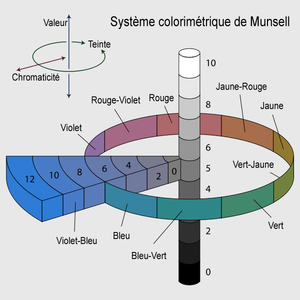
Traduction en français du fichier original Munsell-system.svg sur wikimedia commons
Le nuancier Munsell, appelé aussi atlas de Munsell, code Munsell ou charte Munsell, est le système d’identification des couleurs le plus largement reconnu aux États-Unis.